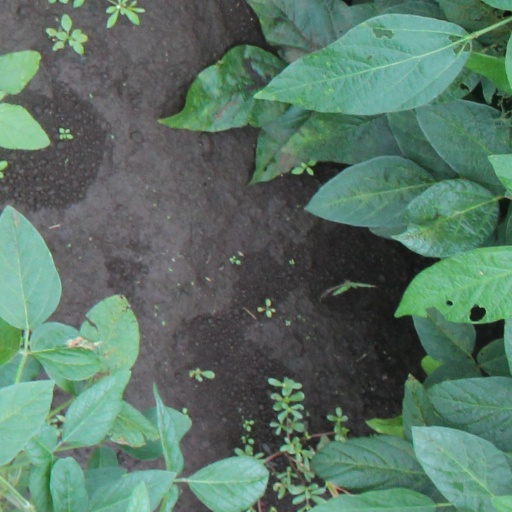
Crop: soybean